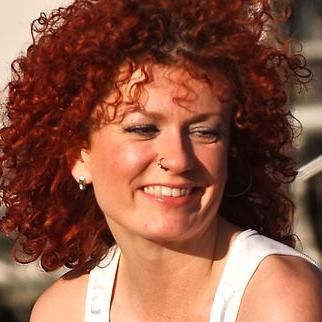
Age: 31